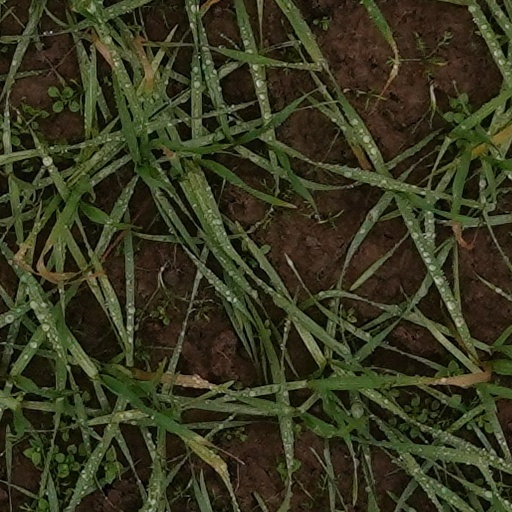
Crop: wheat